Ryan Walters (American football)

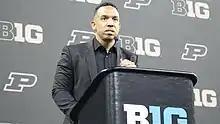
Walters in 2023

Ryan Walters (born January 21, 1986) is an American college football coach who is the defensive coordinator for the University of Washington. He played college football for Colorado from 2004 to 2008. He then served as the defensive coordinator for the Missouri Tigers (2018–2020) and on the Illinois Fighting Illini (2021–2022). He was also the head football coach of the Purdue Boilermakers (2023–2024).